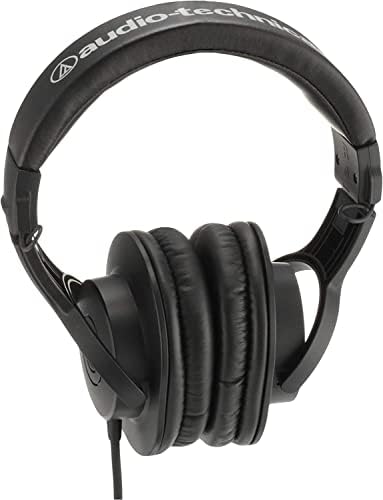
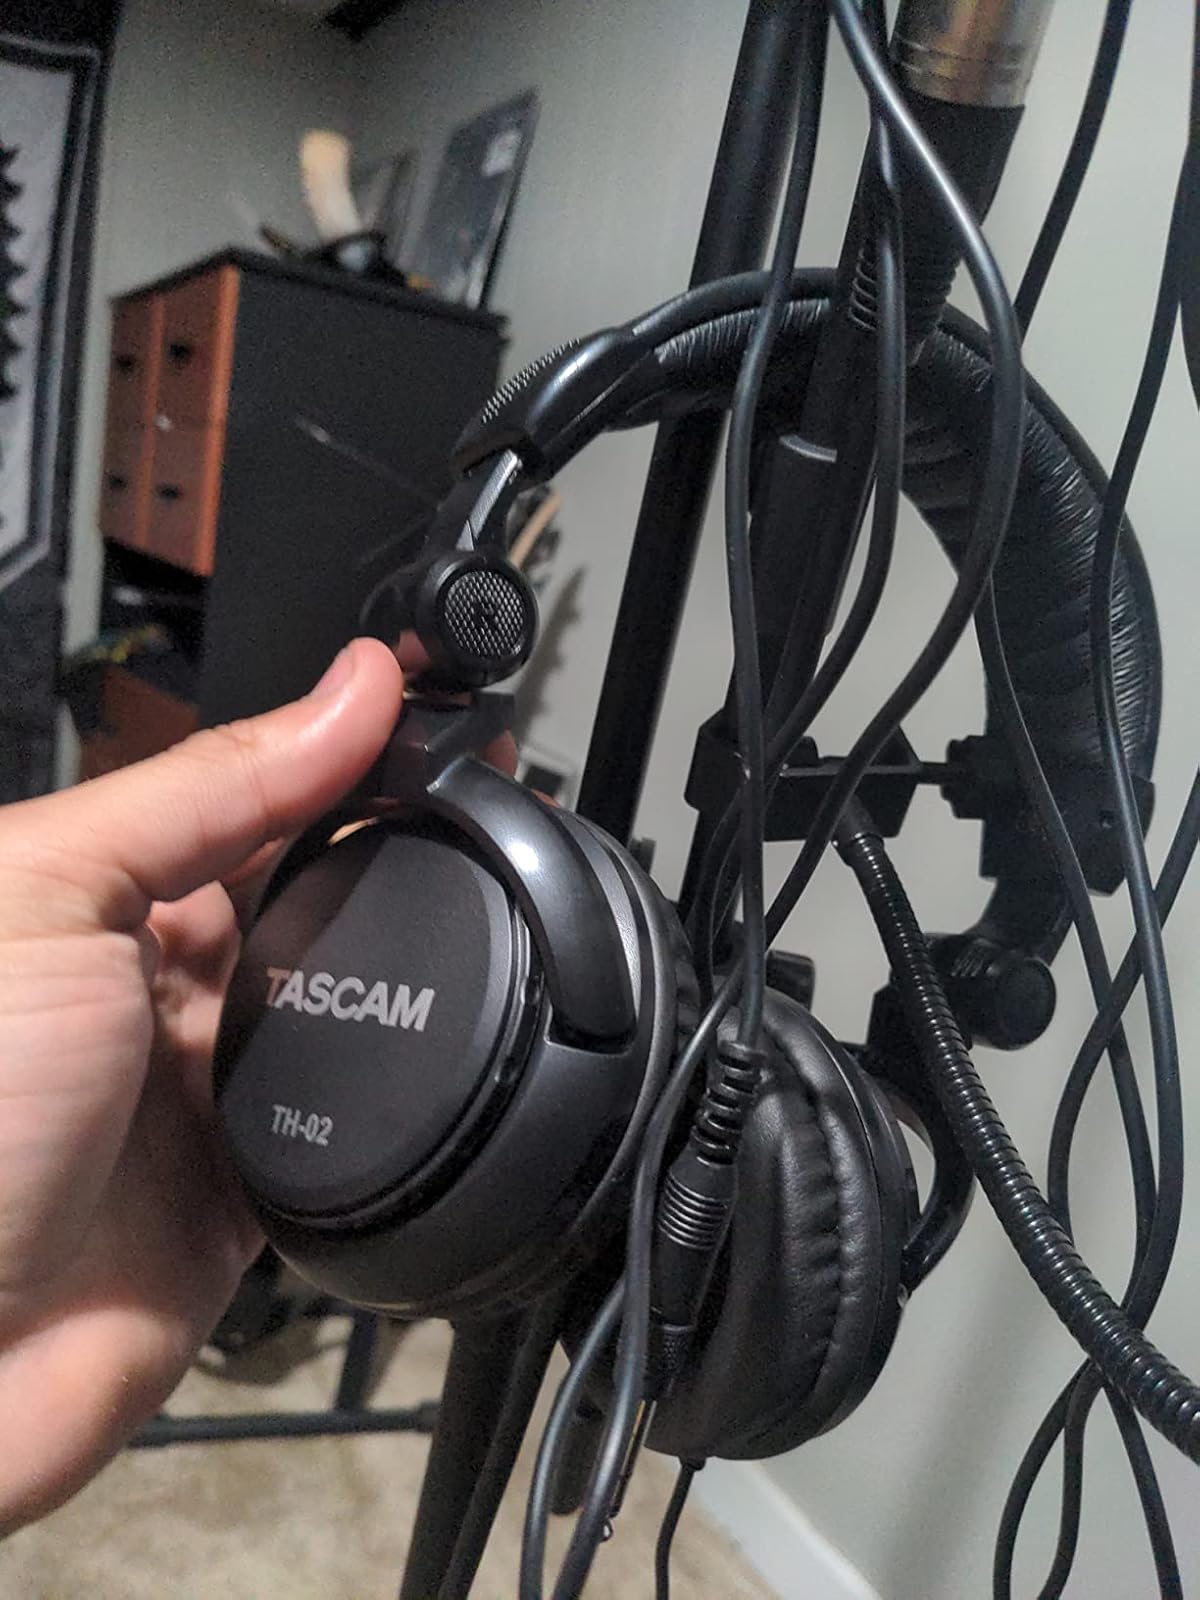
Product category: headphones
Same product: no